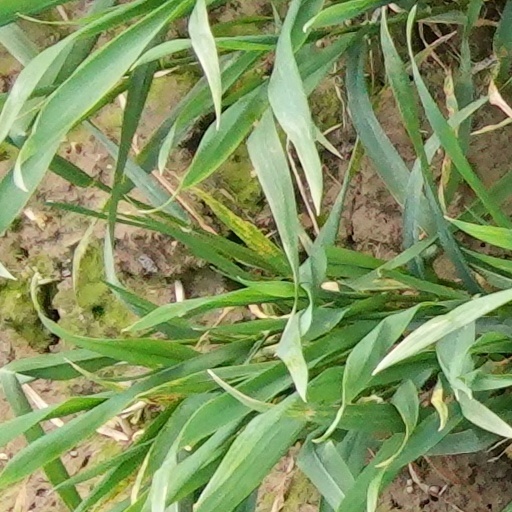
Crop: wheat